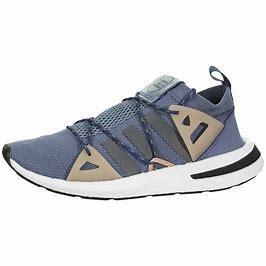
Brand: Adidas
Model: Arkyn